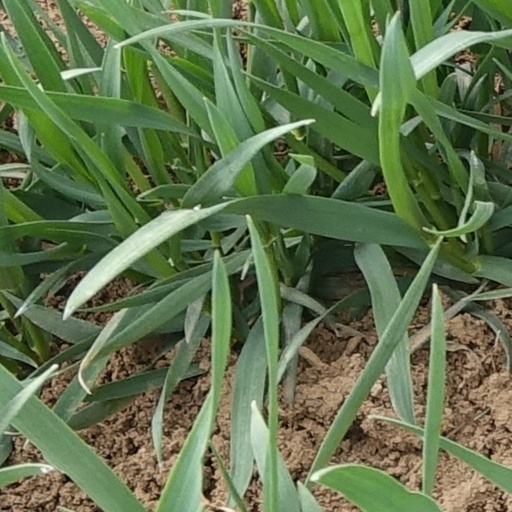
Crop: wheat